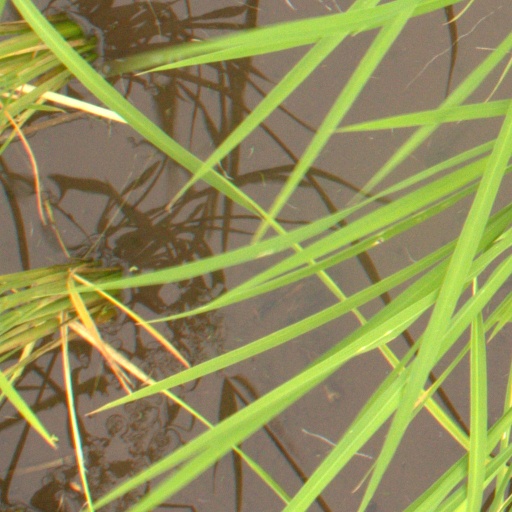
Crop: rice